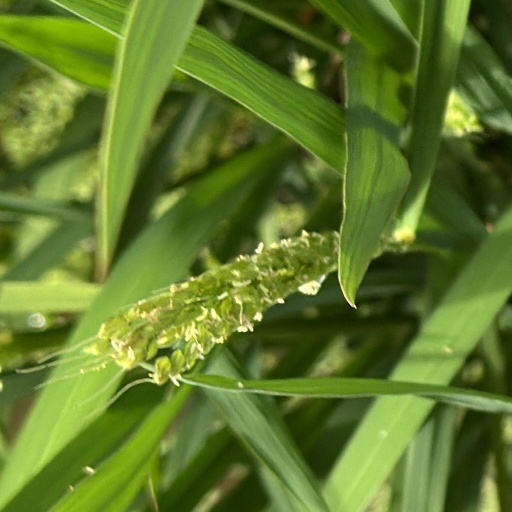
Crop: rice